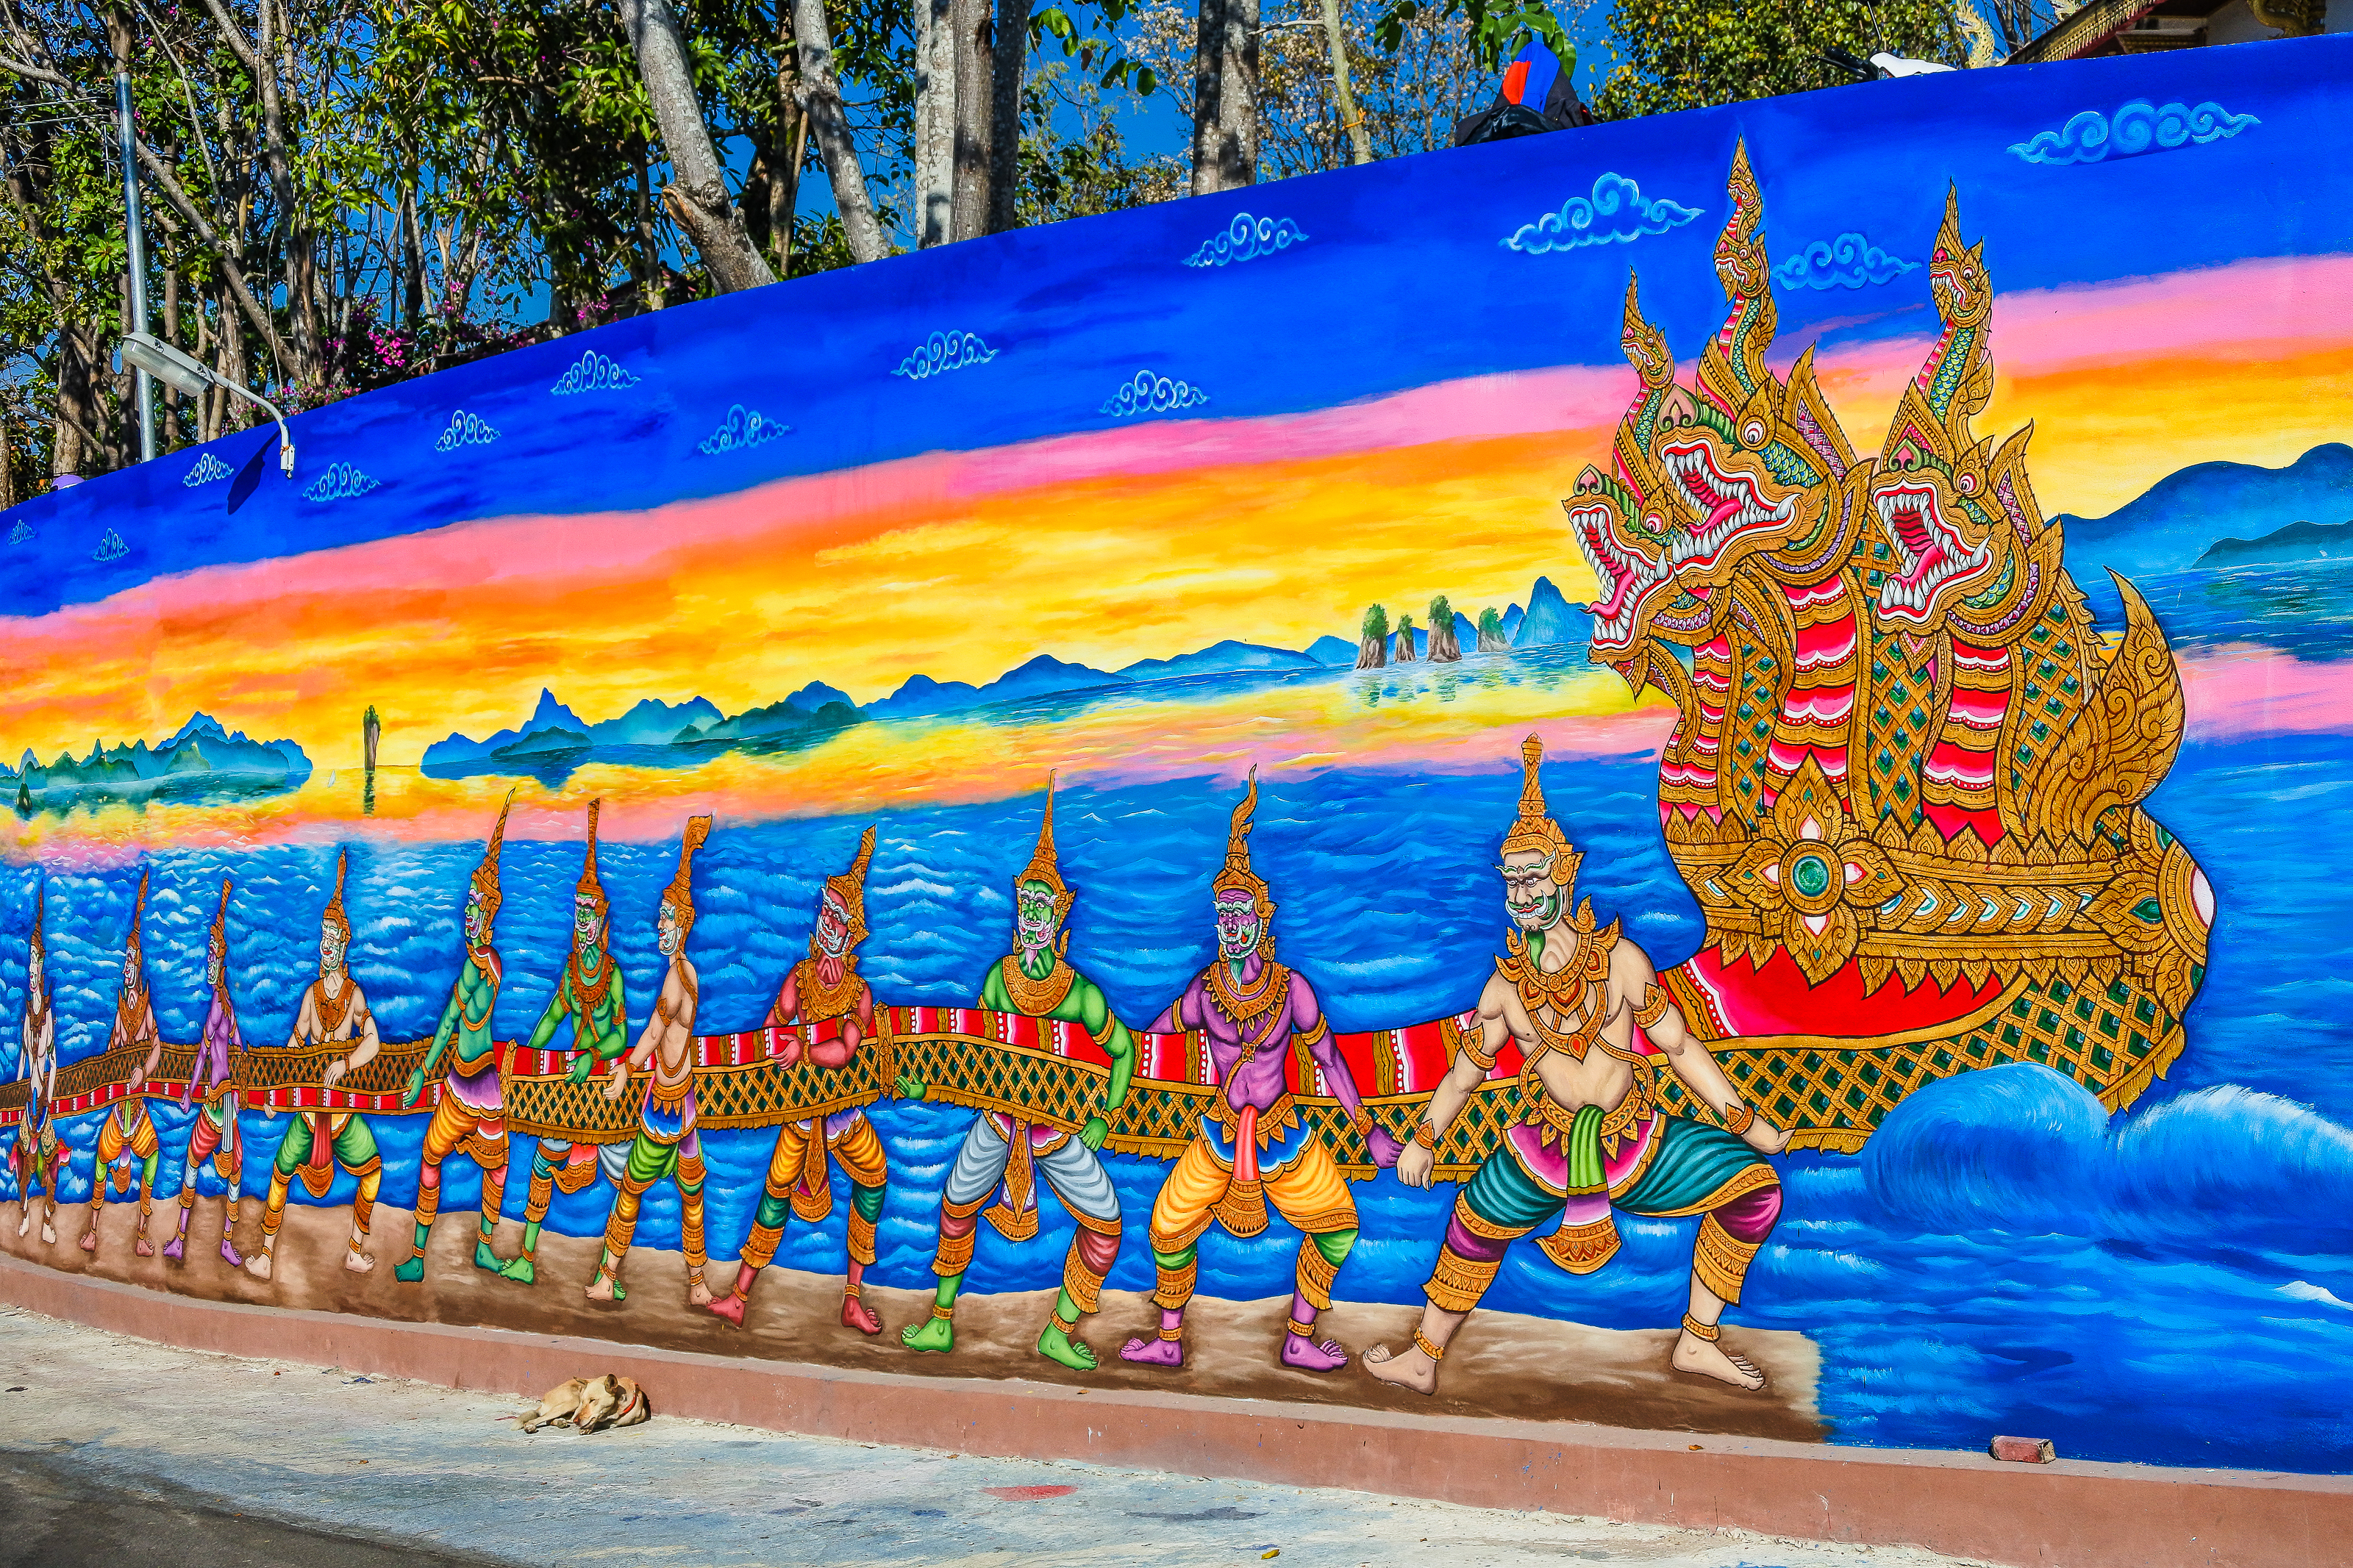
symbol, building, cloud, beautiful, white, buddha, temple of the golden mountain, thailand, yunnan, golden, landmark, sky, image, old, temples, bangkok, thai, brown, ancient, stupa, traditional, background, peace, tibetan, worship, religious, city, tourism, twilight, gold, wat doi kum, chiang mai, wat phra that doi kham, place, architecture, art, famous, asia, asian, wat, buddhism, religion, pagoda, outdoors, prayer, culture, buddhist, temple, travel, mural, painting, vacation, leisure, place of worship, fictional character